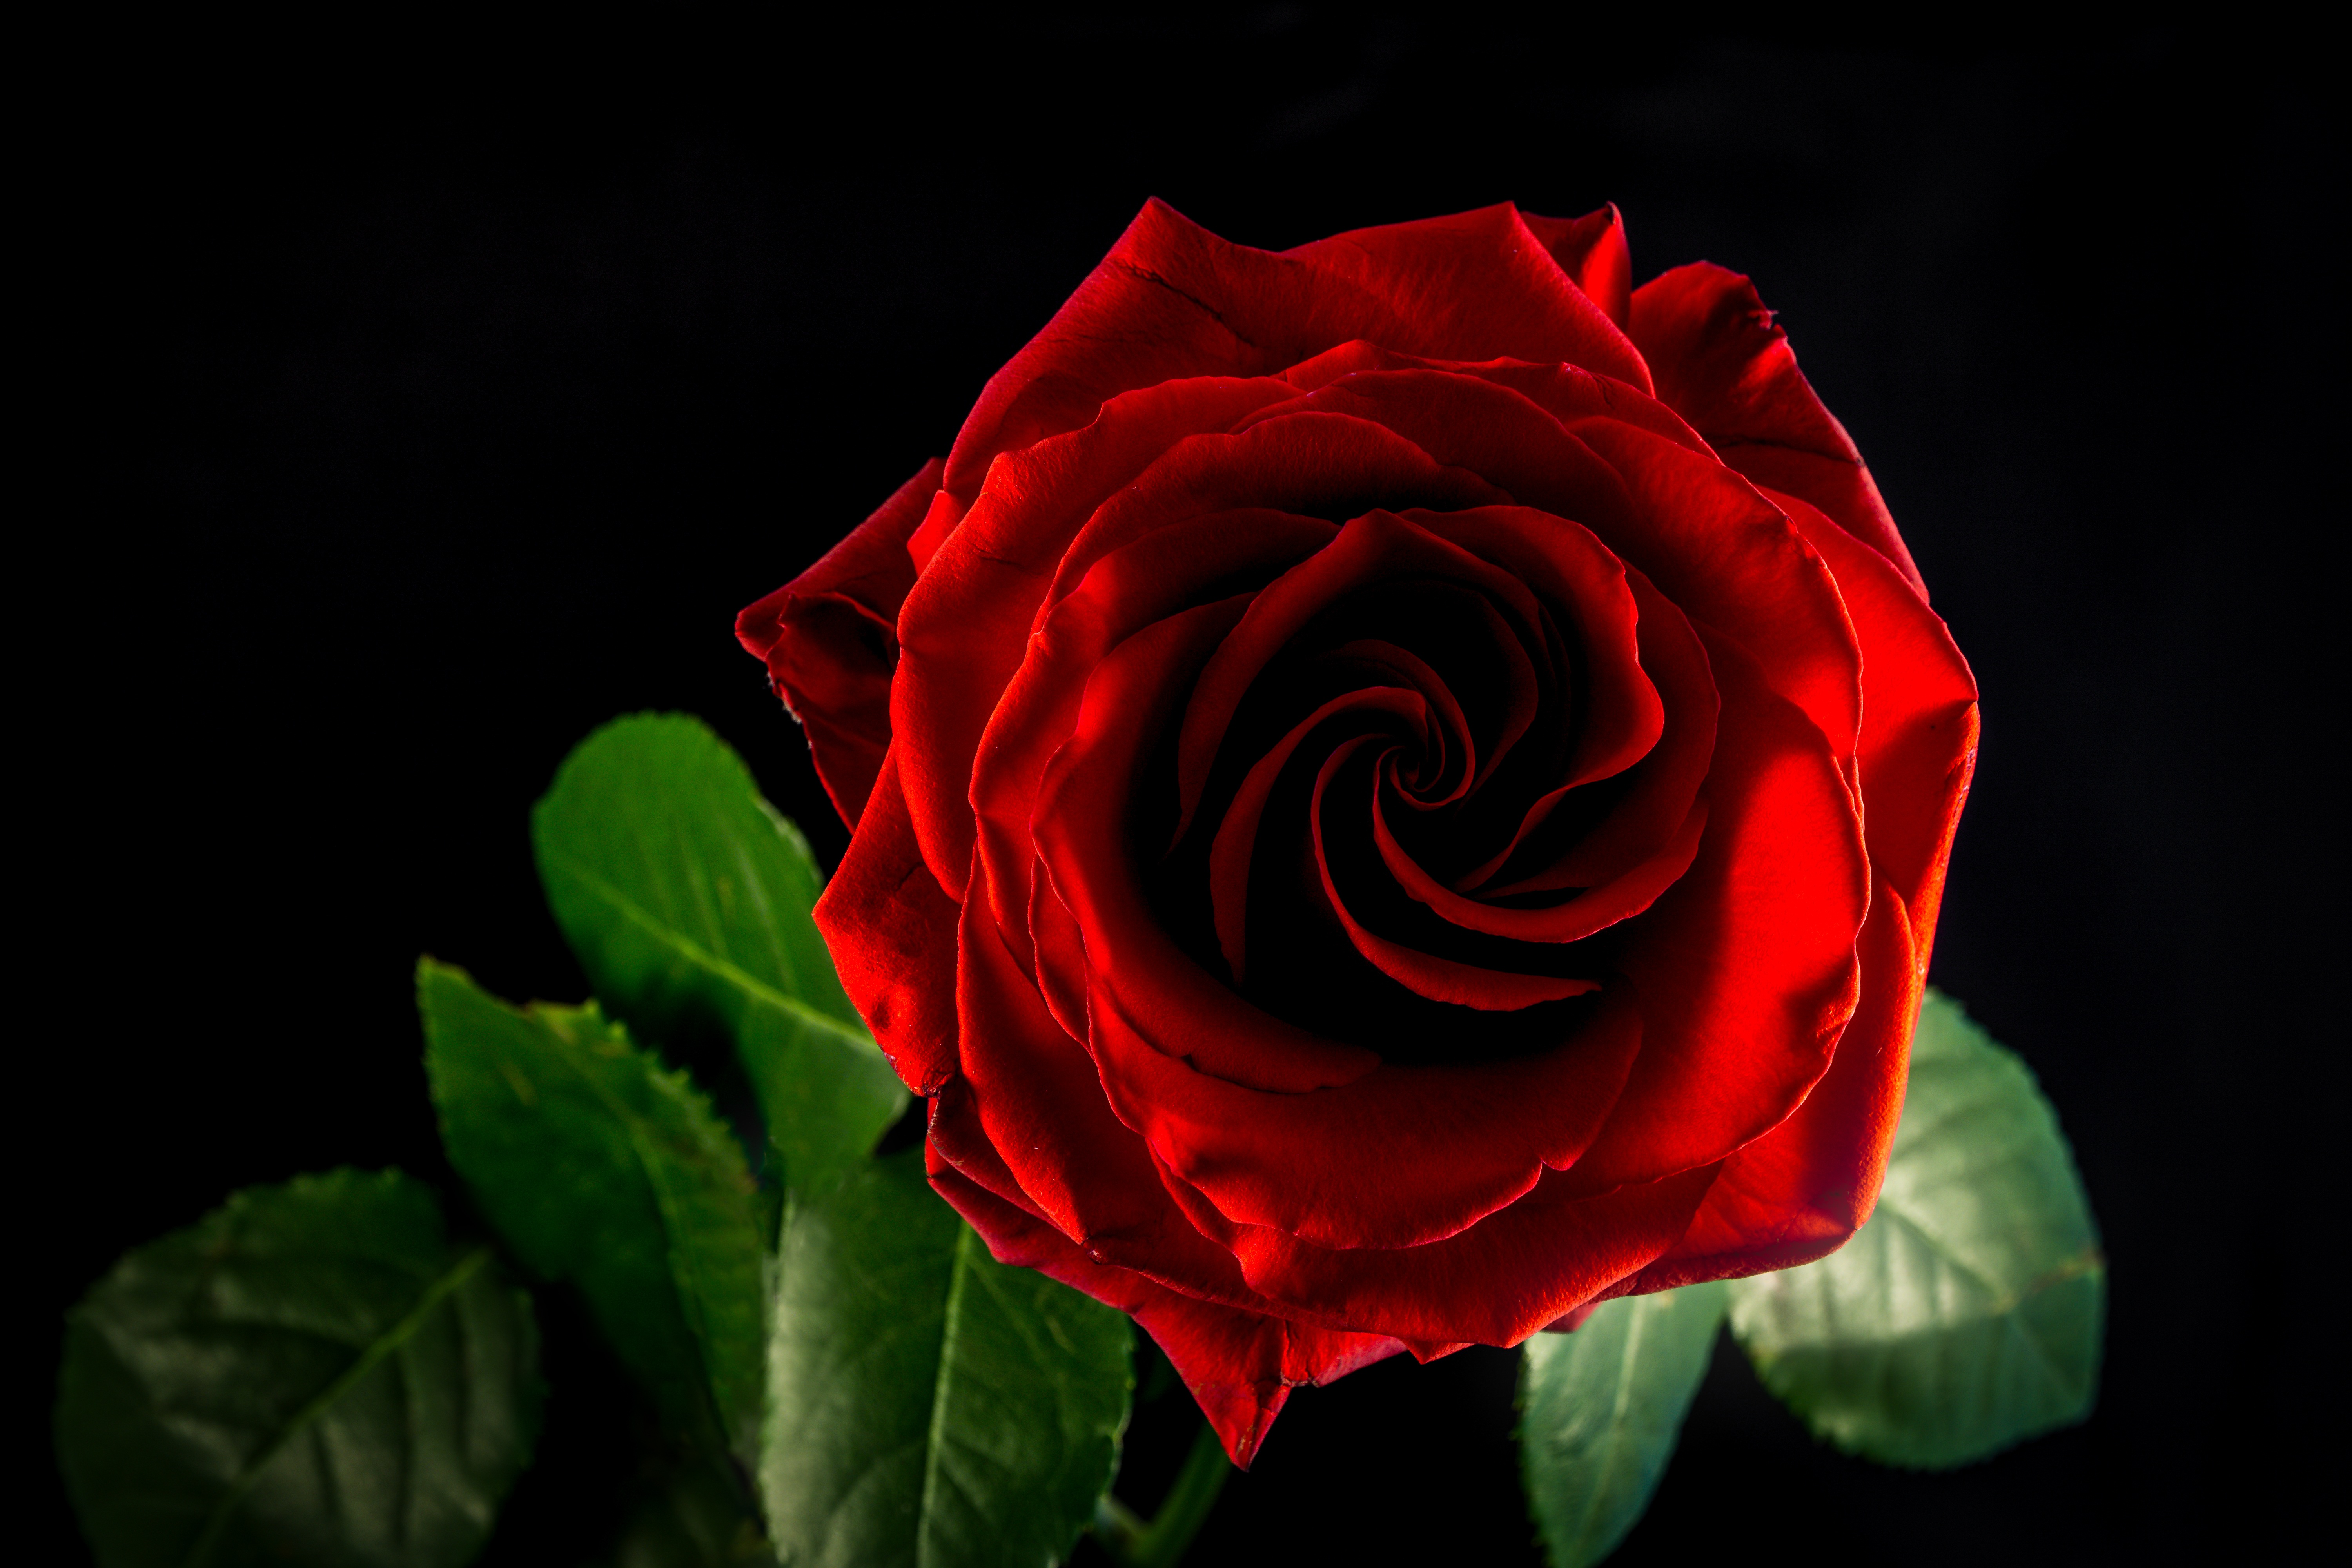
nature, blossom, prickly, plant, flower, petal, bloom, rose, green, red, romance, romantic, pink, close, red rose, close up, beauty, floribunda, macro photography, flowering plant, garden roses, rose family, plant stem, land plant, rosa centifolia, rose order